Eugene Allen Noble

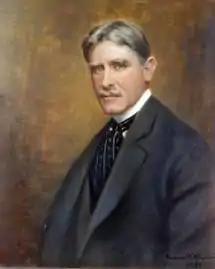
A painted portrait of Noble

Eugene Allen Noble (March 5, 1865 – June 28, 1948) was an American academic and Methodist minister. He served as president of three institutions: Centenary University from 1902 to 1908, Goucher College from 1908 to 1911, and Dickinson College from 1911 to 1914. He was also an administrator at the Juilliard School.